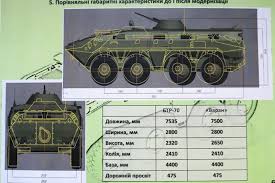
Label: BTR-70